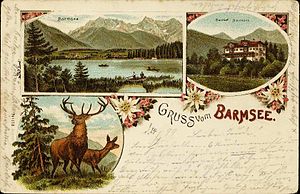
Barmsee
Barmsee er en op til 1,12 km lang og ½ km bred sø i i kommunen Krün, Landkreis Garmisch-Partenkirchen, beliggende nord for Mittenwald. På søens nordvestbred er der en badestrand.